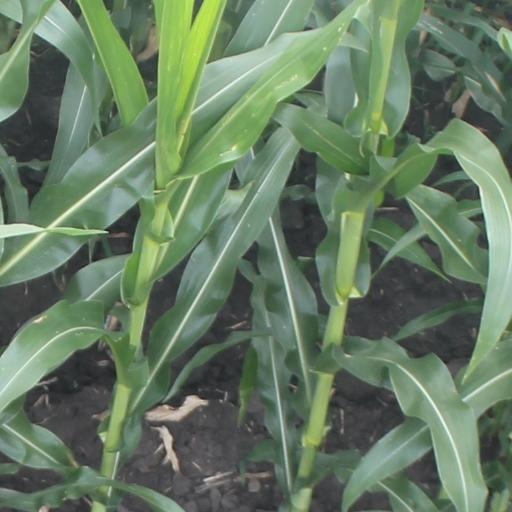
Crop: maize; corn